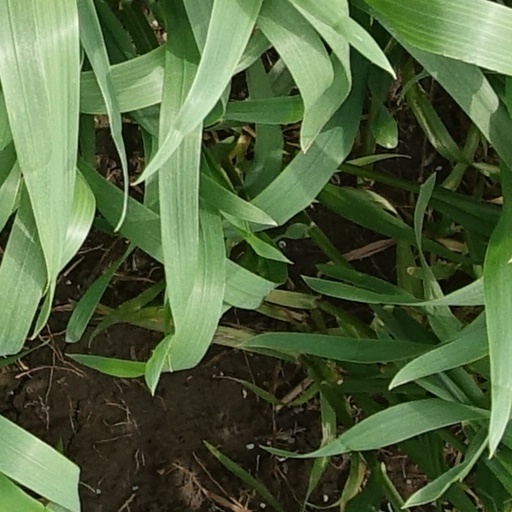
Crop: wheat